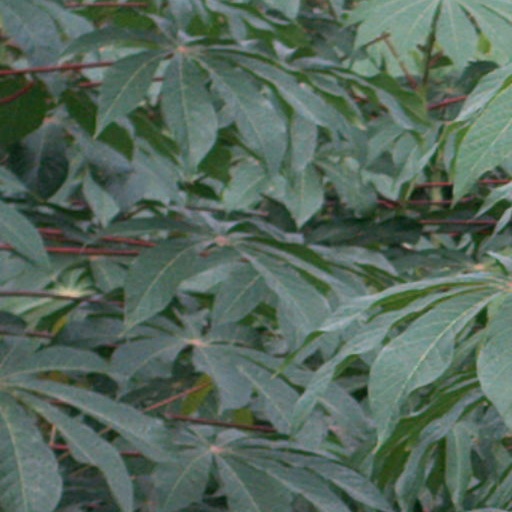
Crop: cassava